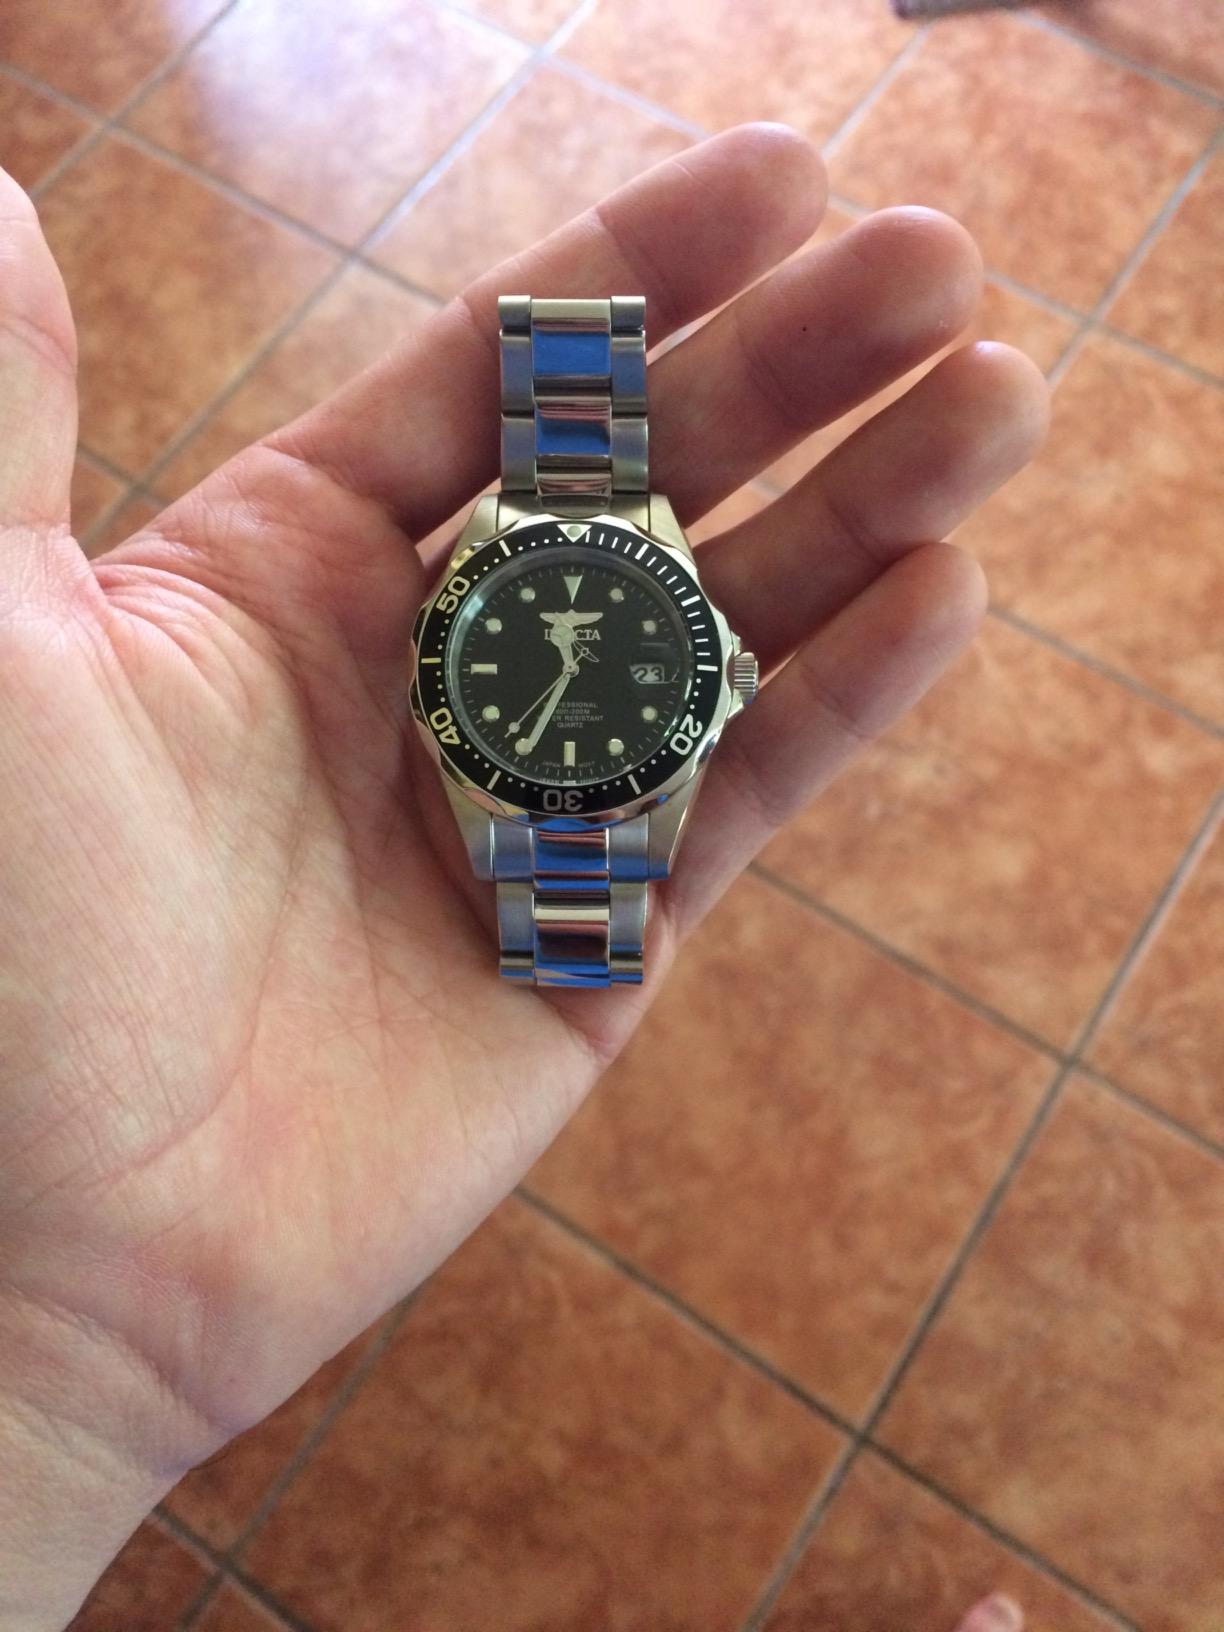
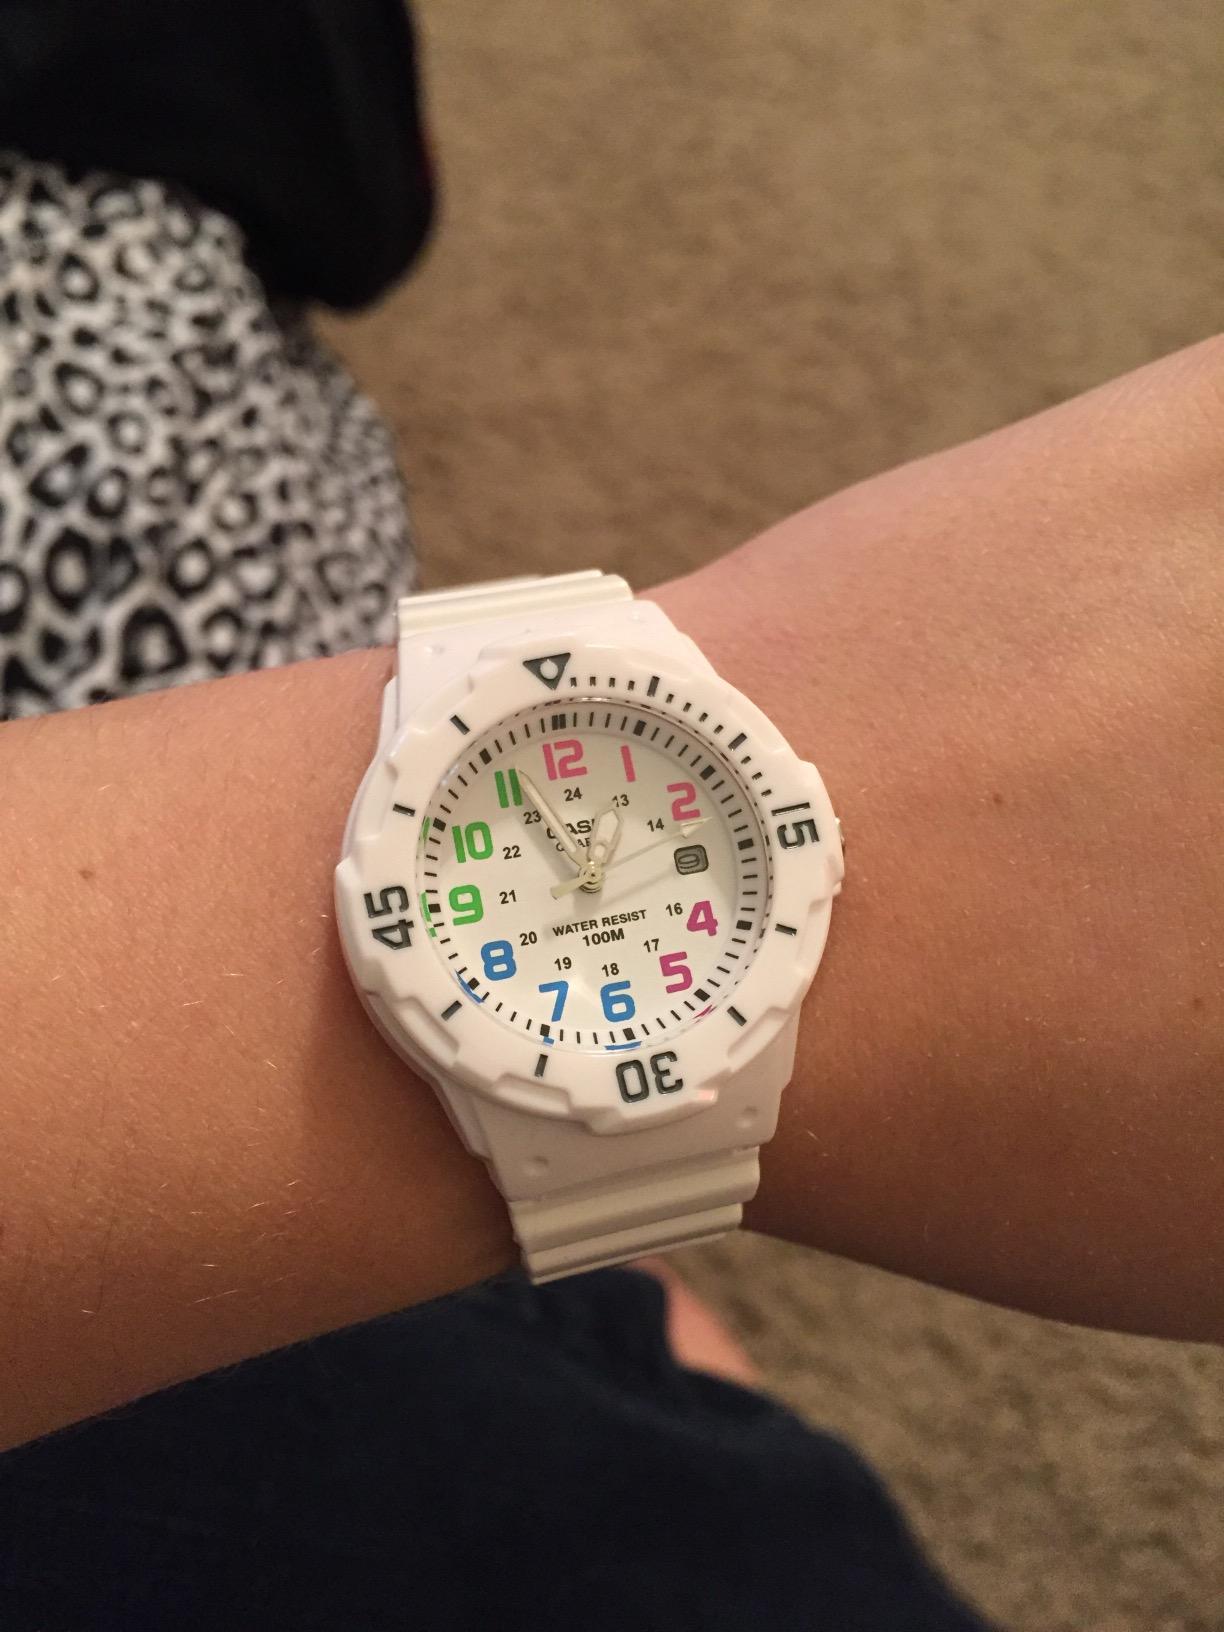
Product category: accessories_watch
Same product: no